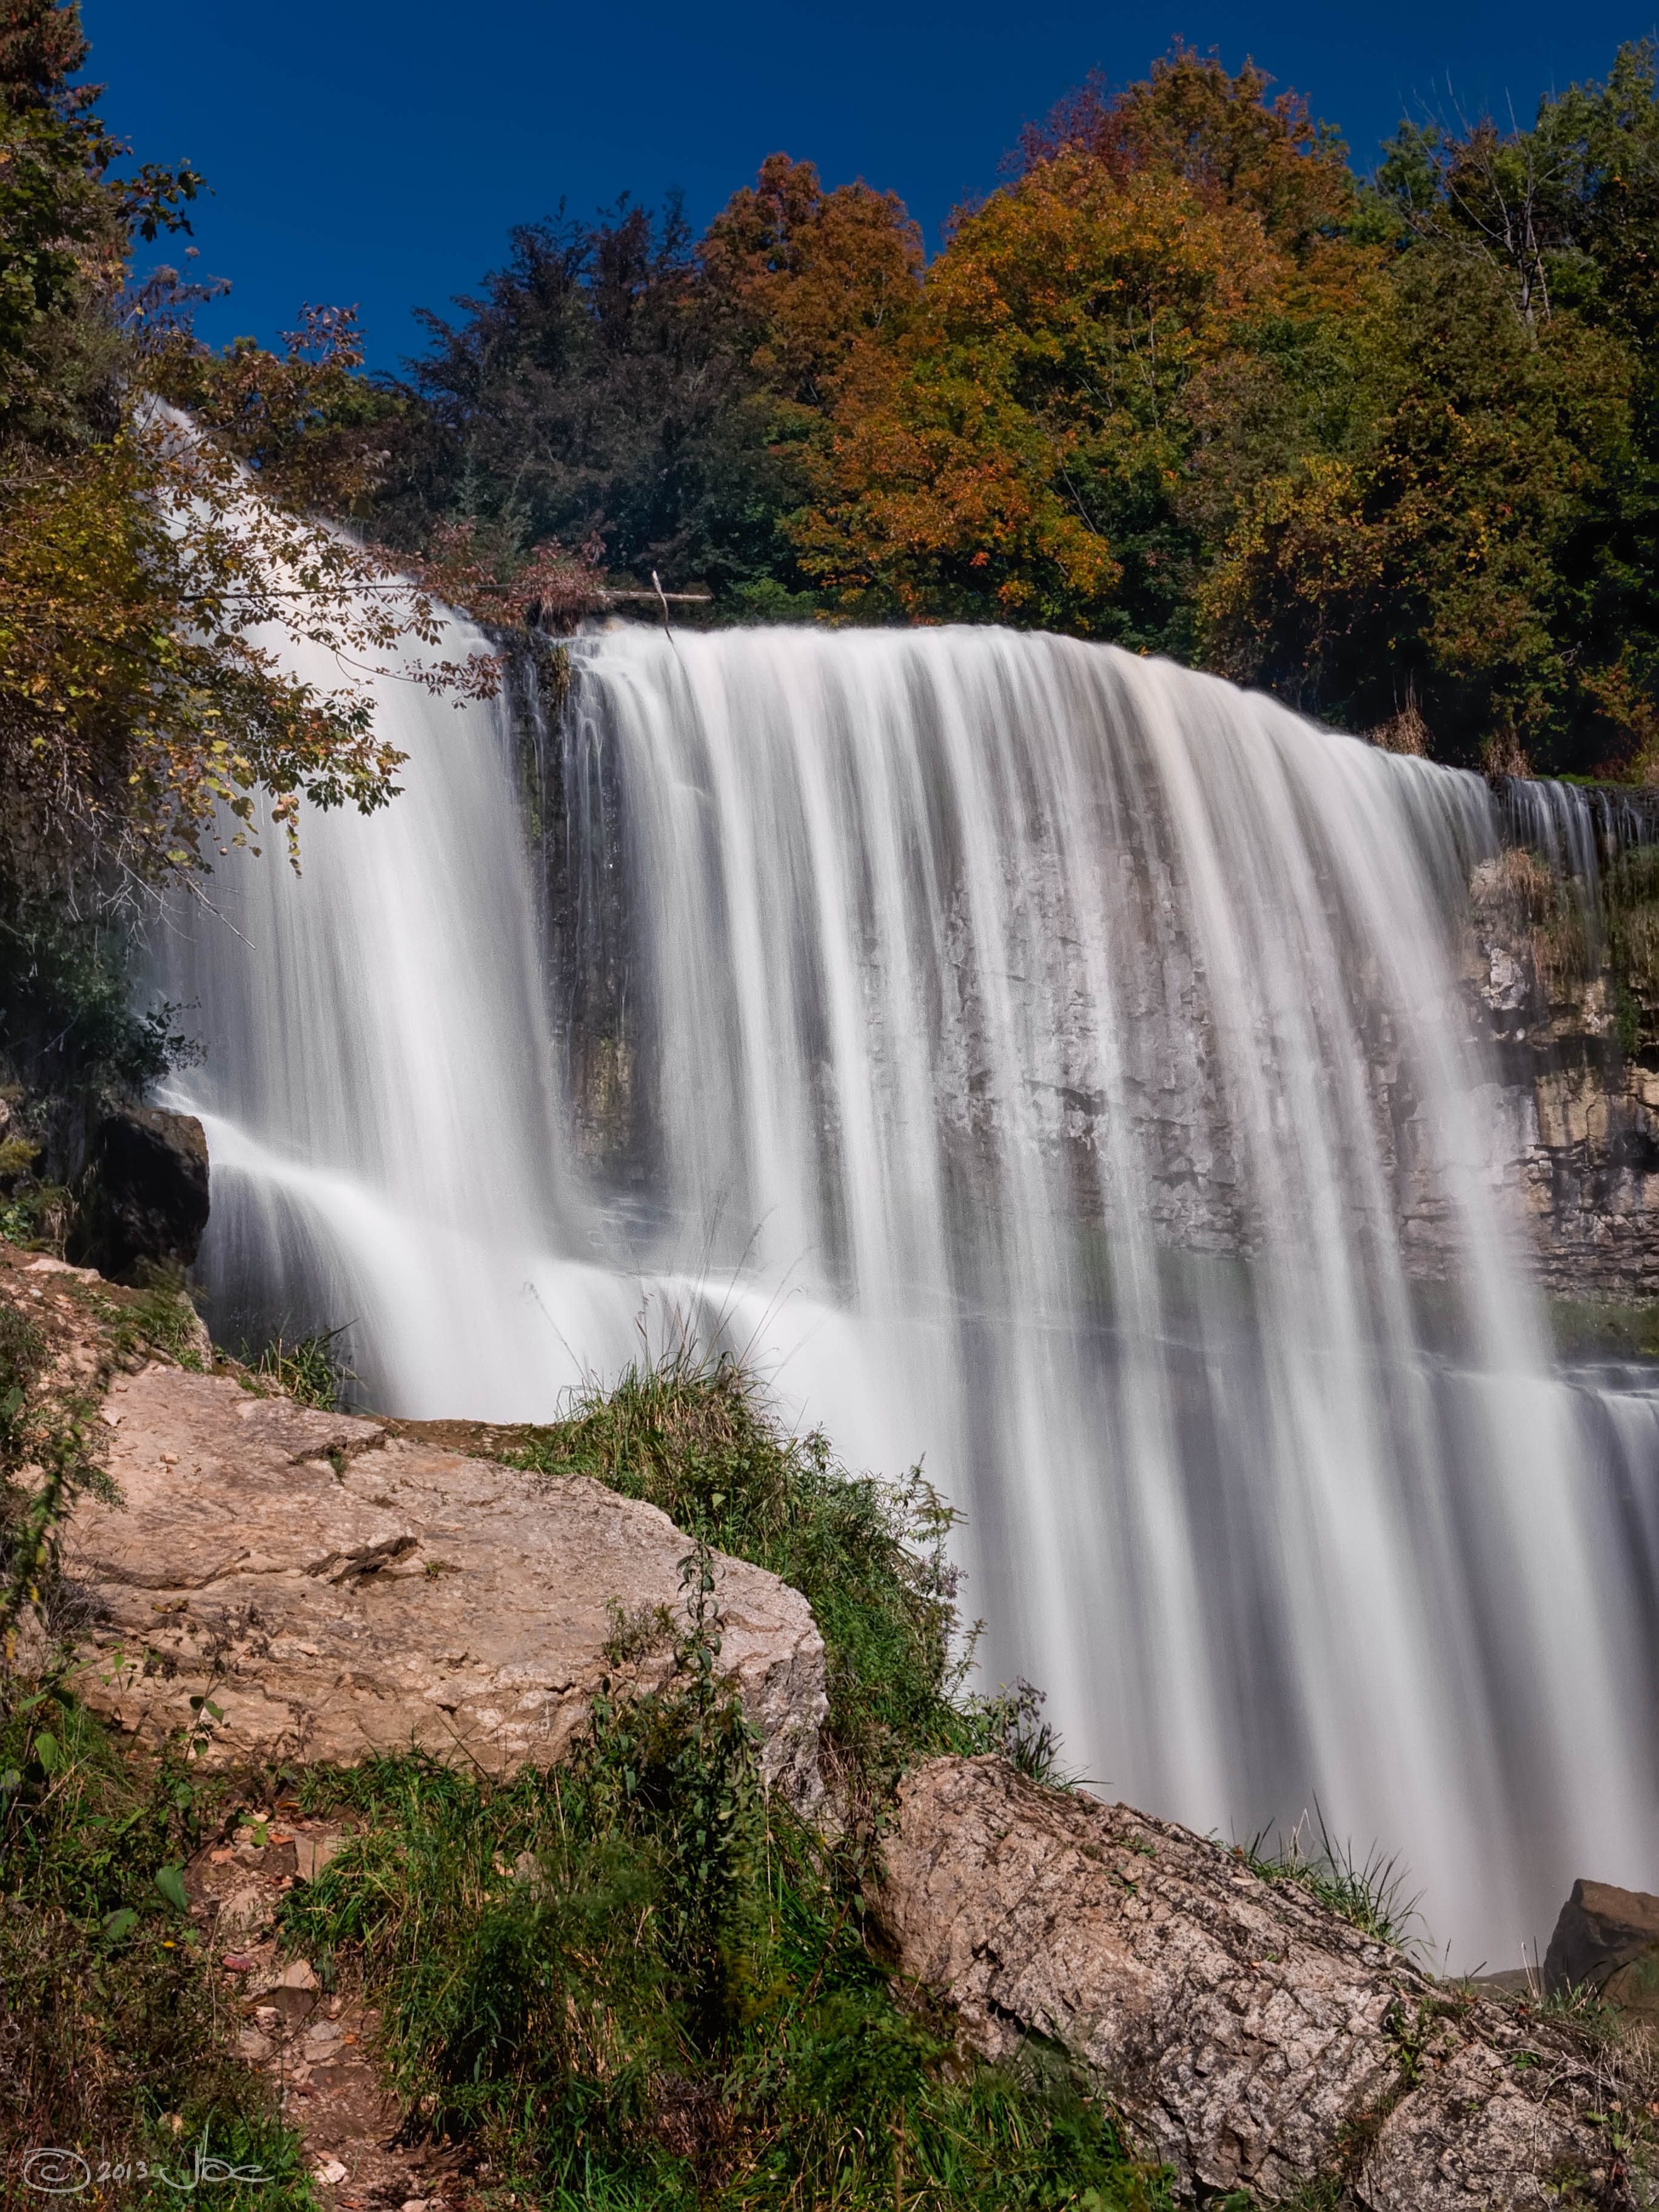
landscape, water, waterfall, fall, autumn, body of water, canada, falls, wasserfall, ontario, lumix, panasonic, dmc, lx7, panasoniclumixdmclx7, hamilton, dundas, websters, water feature, watercourse, state park